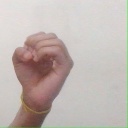
अक्षर: ऊ